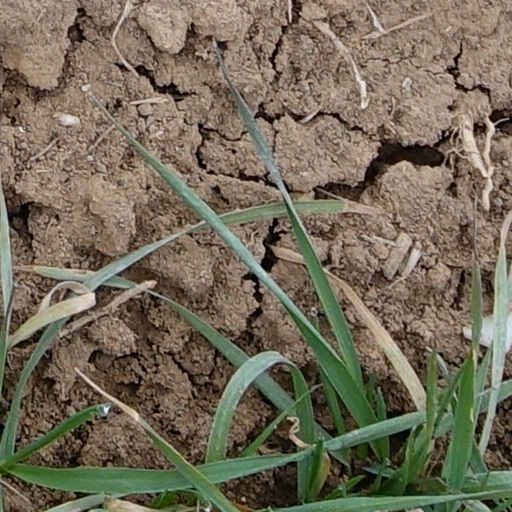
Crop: wheat